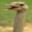
Label: bird